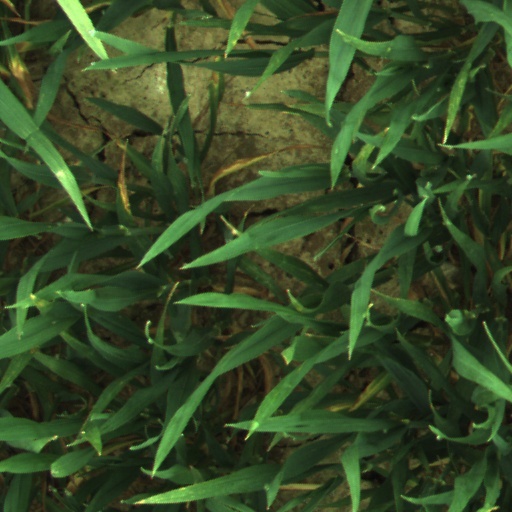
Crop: wheat